Lonesome Cowboys

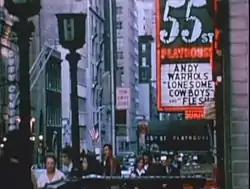
"Lonesome Cowboys" and "Flesh" (another Warhol–Morrissey collaboration) playing at the 55th Street Playhouse in New York City

In August 1969, the film was seized by police in Atlanta, Georgia, personnel at The Ansley Mall Mini Cinema were arrested, and the entire audience was searched by police for their identifications. The event was considered a turning point in the city's LGBT community and led to the first Atlanta Pride two years later.